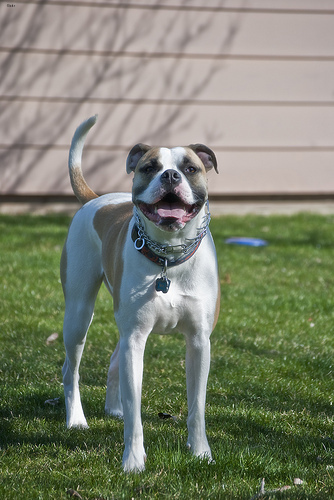
Breed: american bulldog